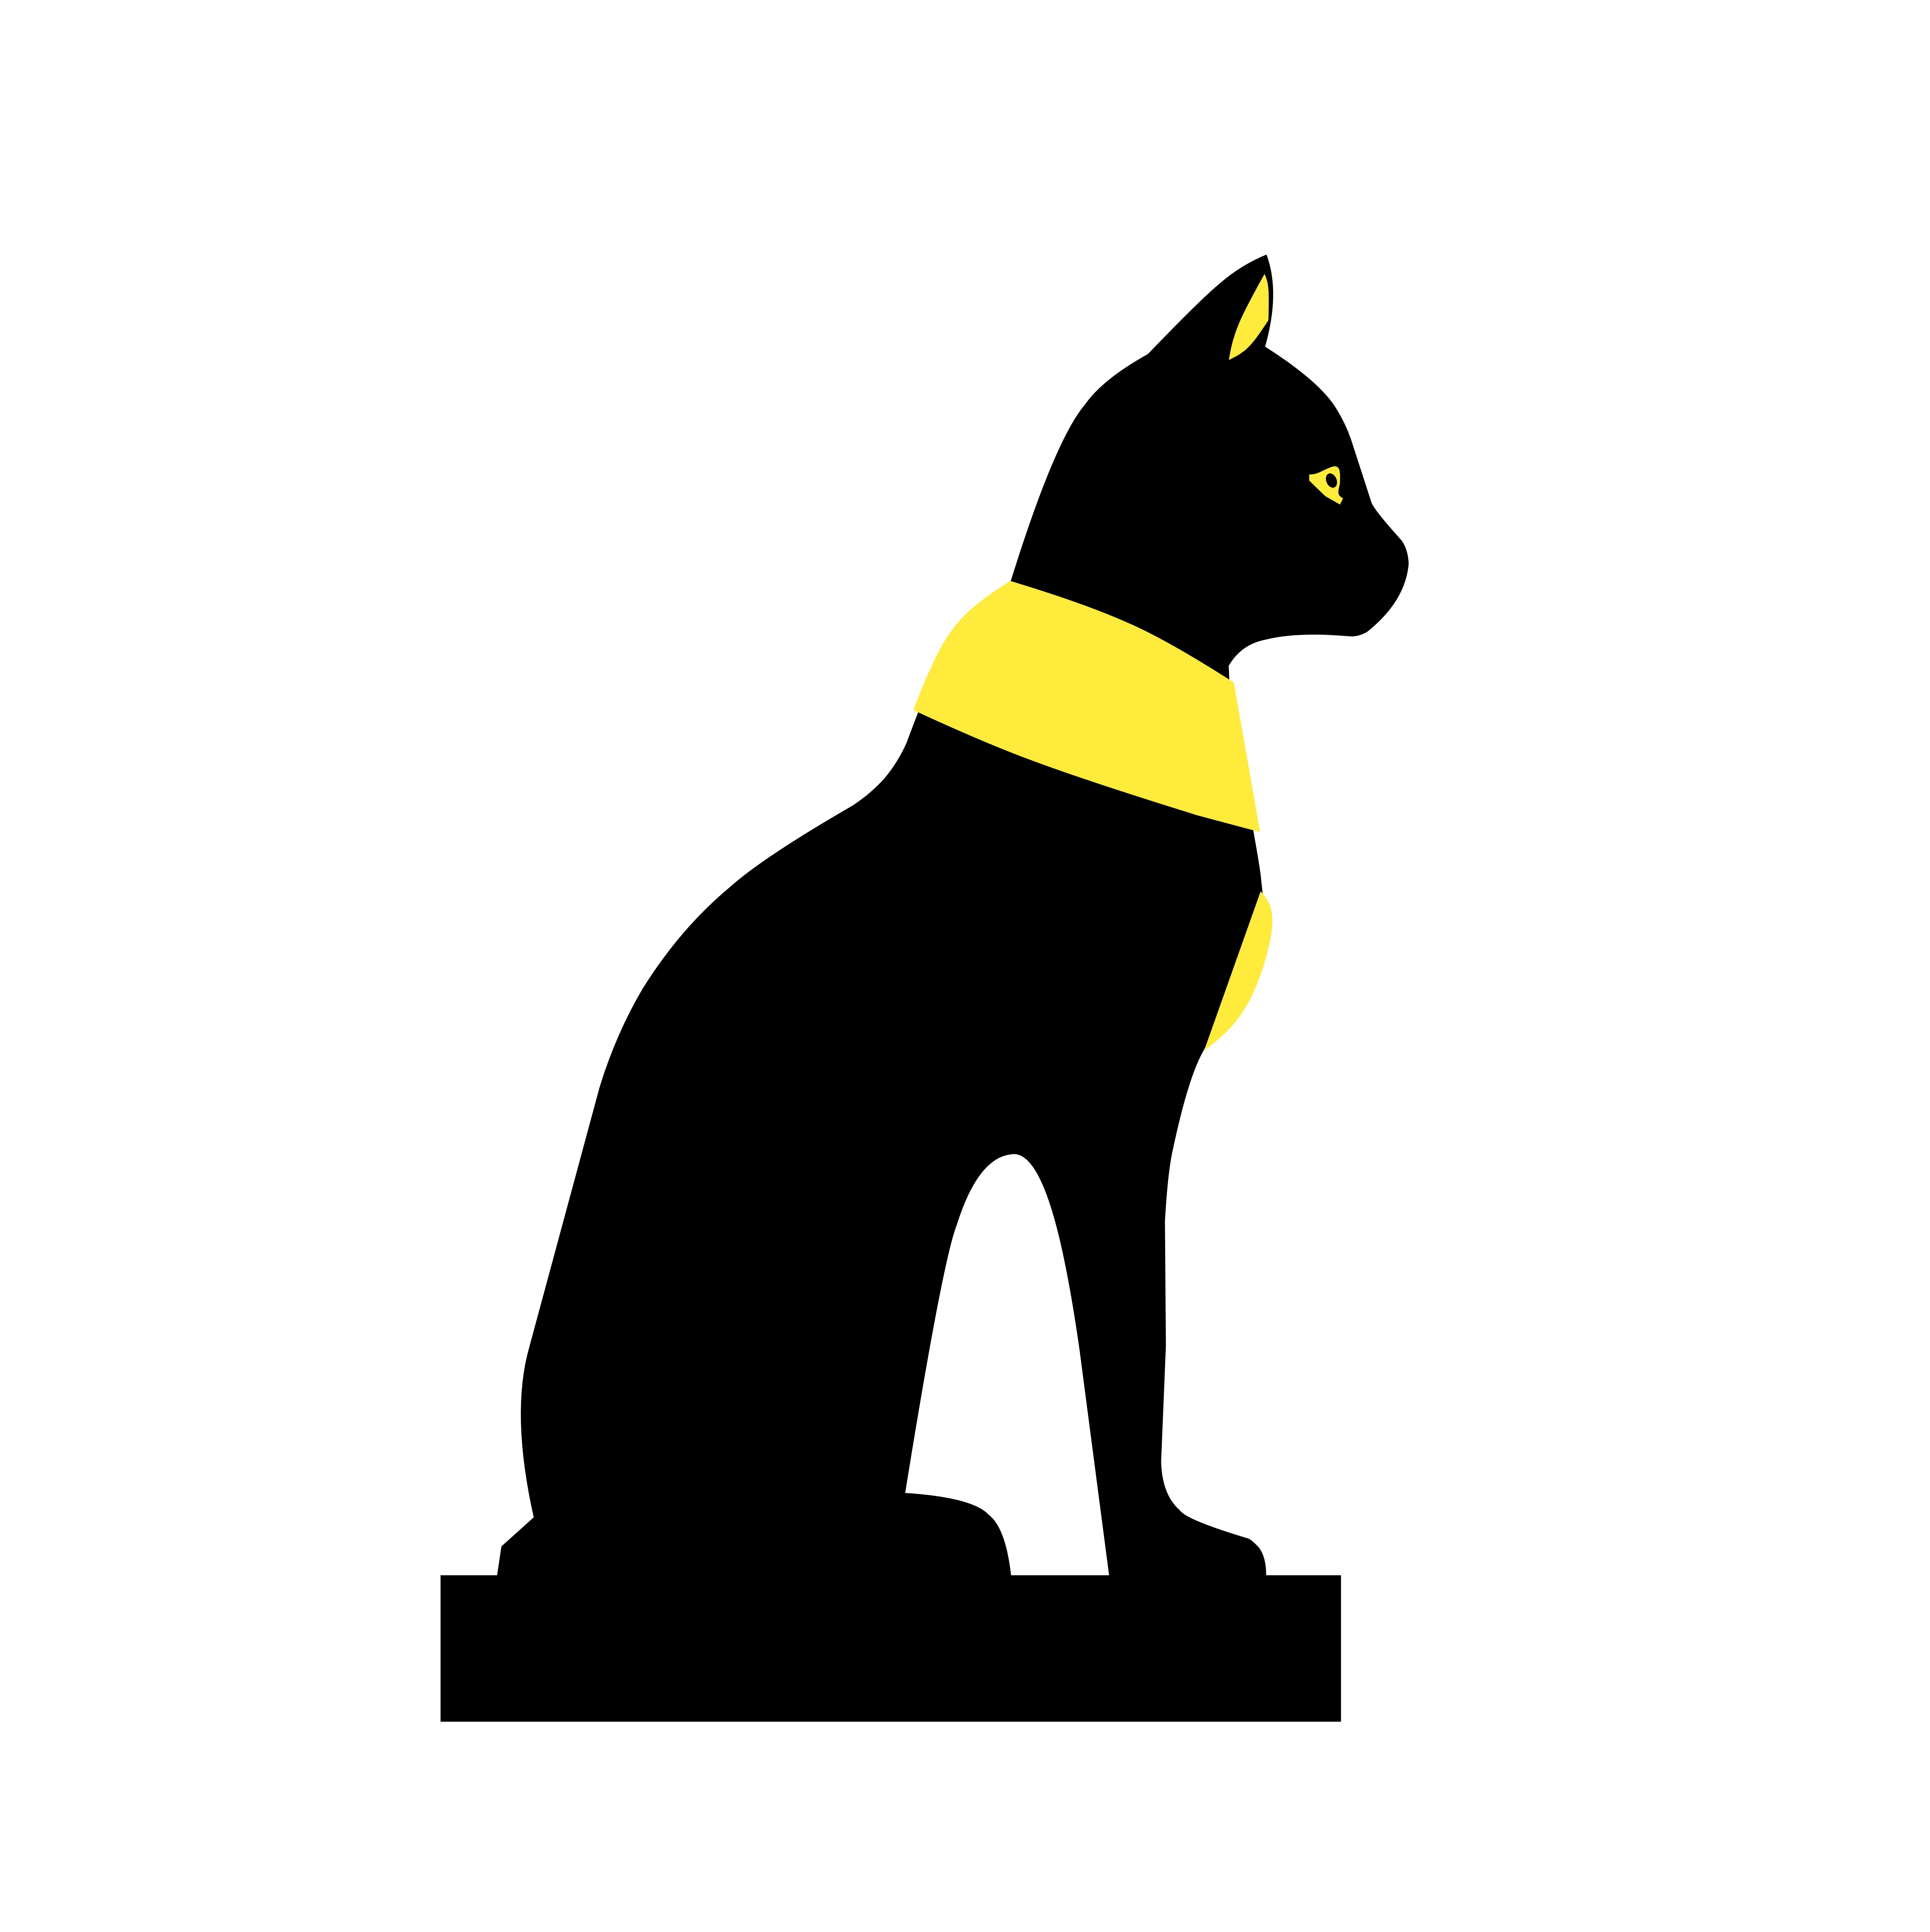
cat, pharaohs, ancient, silhouette, animal, antique, black, carving, culture, decoration, egypt, egyptian, figure, golden, hieroglyphics, historical, object, old, sitting, souvenir, spiritual, statue, traditional, sign, design, black cat, felidae, small to medium sized cats, carnivore, tail, clip art, animal figure, canidae, whiskers